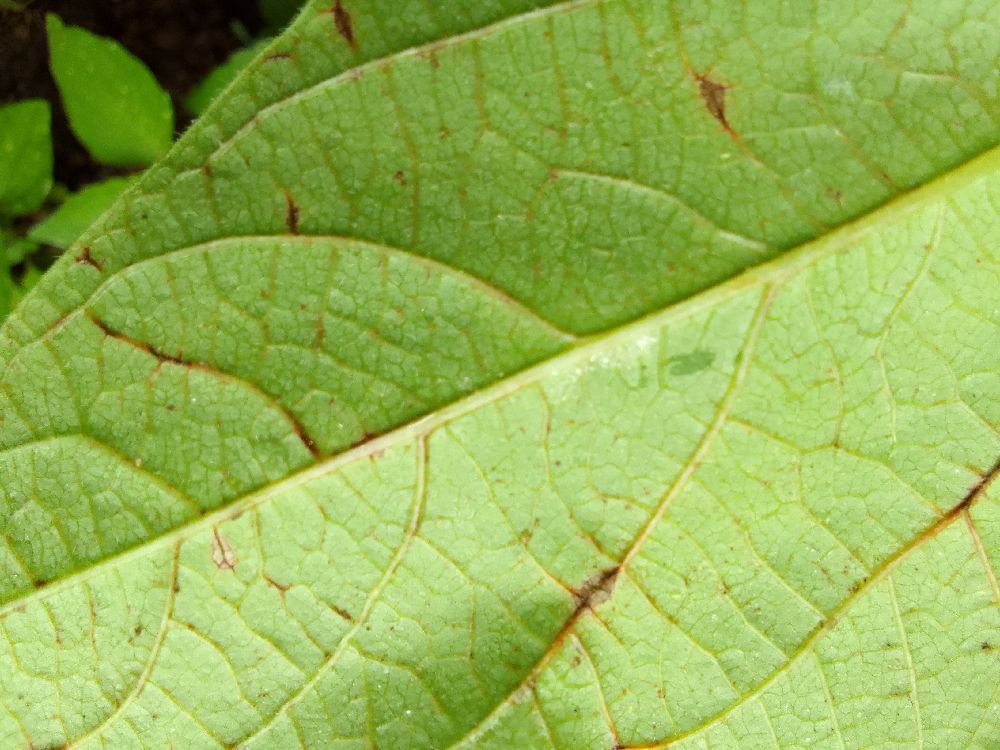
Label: anthracnose